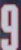
Number: 9